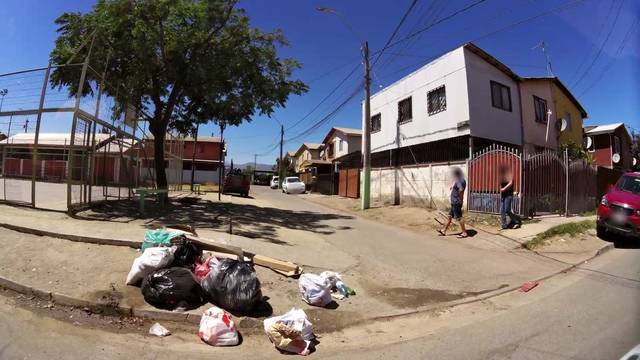
Region: Chile
Coordinates: -34.15, -70.717